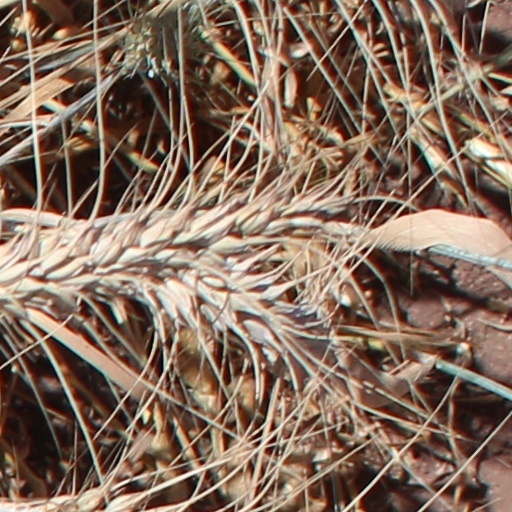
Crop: wheat